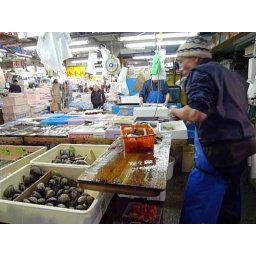
The eel in the red basket kept trying to make an escape attempt.